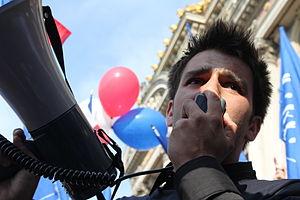
Photo d'Antoine Mellies, membre de la Direction nationale du FNJ, scandant au mégaphone les slogans du mouvement dans le cadre du traditionnel défilé du 1er-Mai, à Paris. Photo © 2011 G. Bouchet/Front national
Génération nation, connu sous le nom de Front national de la jeunesse de 1973 à 2018, est un mouvement de jeunesse créé en 1973, affilié au Front national dont il représente l'organisation de jeunesse historique. Il change de nom en 2018, quelques semaines après le changement de nom du Front national en Rassemblement national. Sa présidente statutaire est, depuis janvier 2011, Marine Le Pen, et son directeur national, depuis mars 2018, Jordan Bardella. Il revendique 25 000 adhérents âgés de 16 à 30 ans.